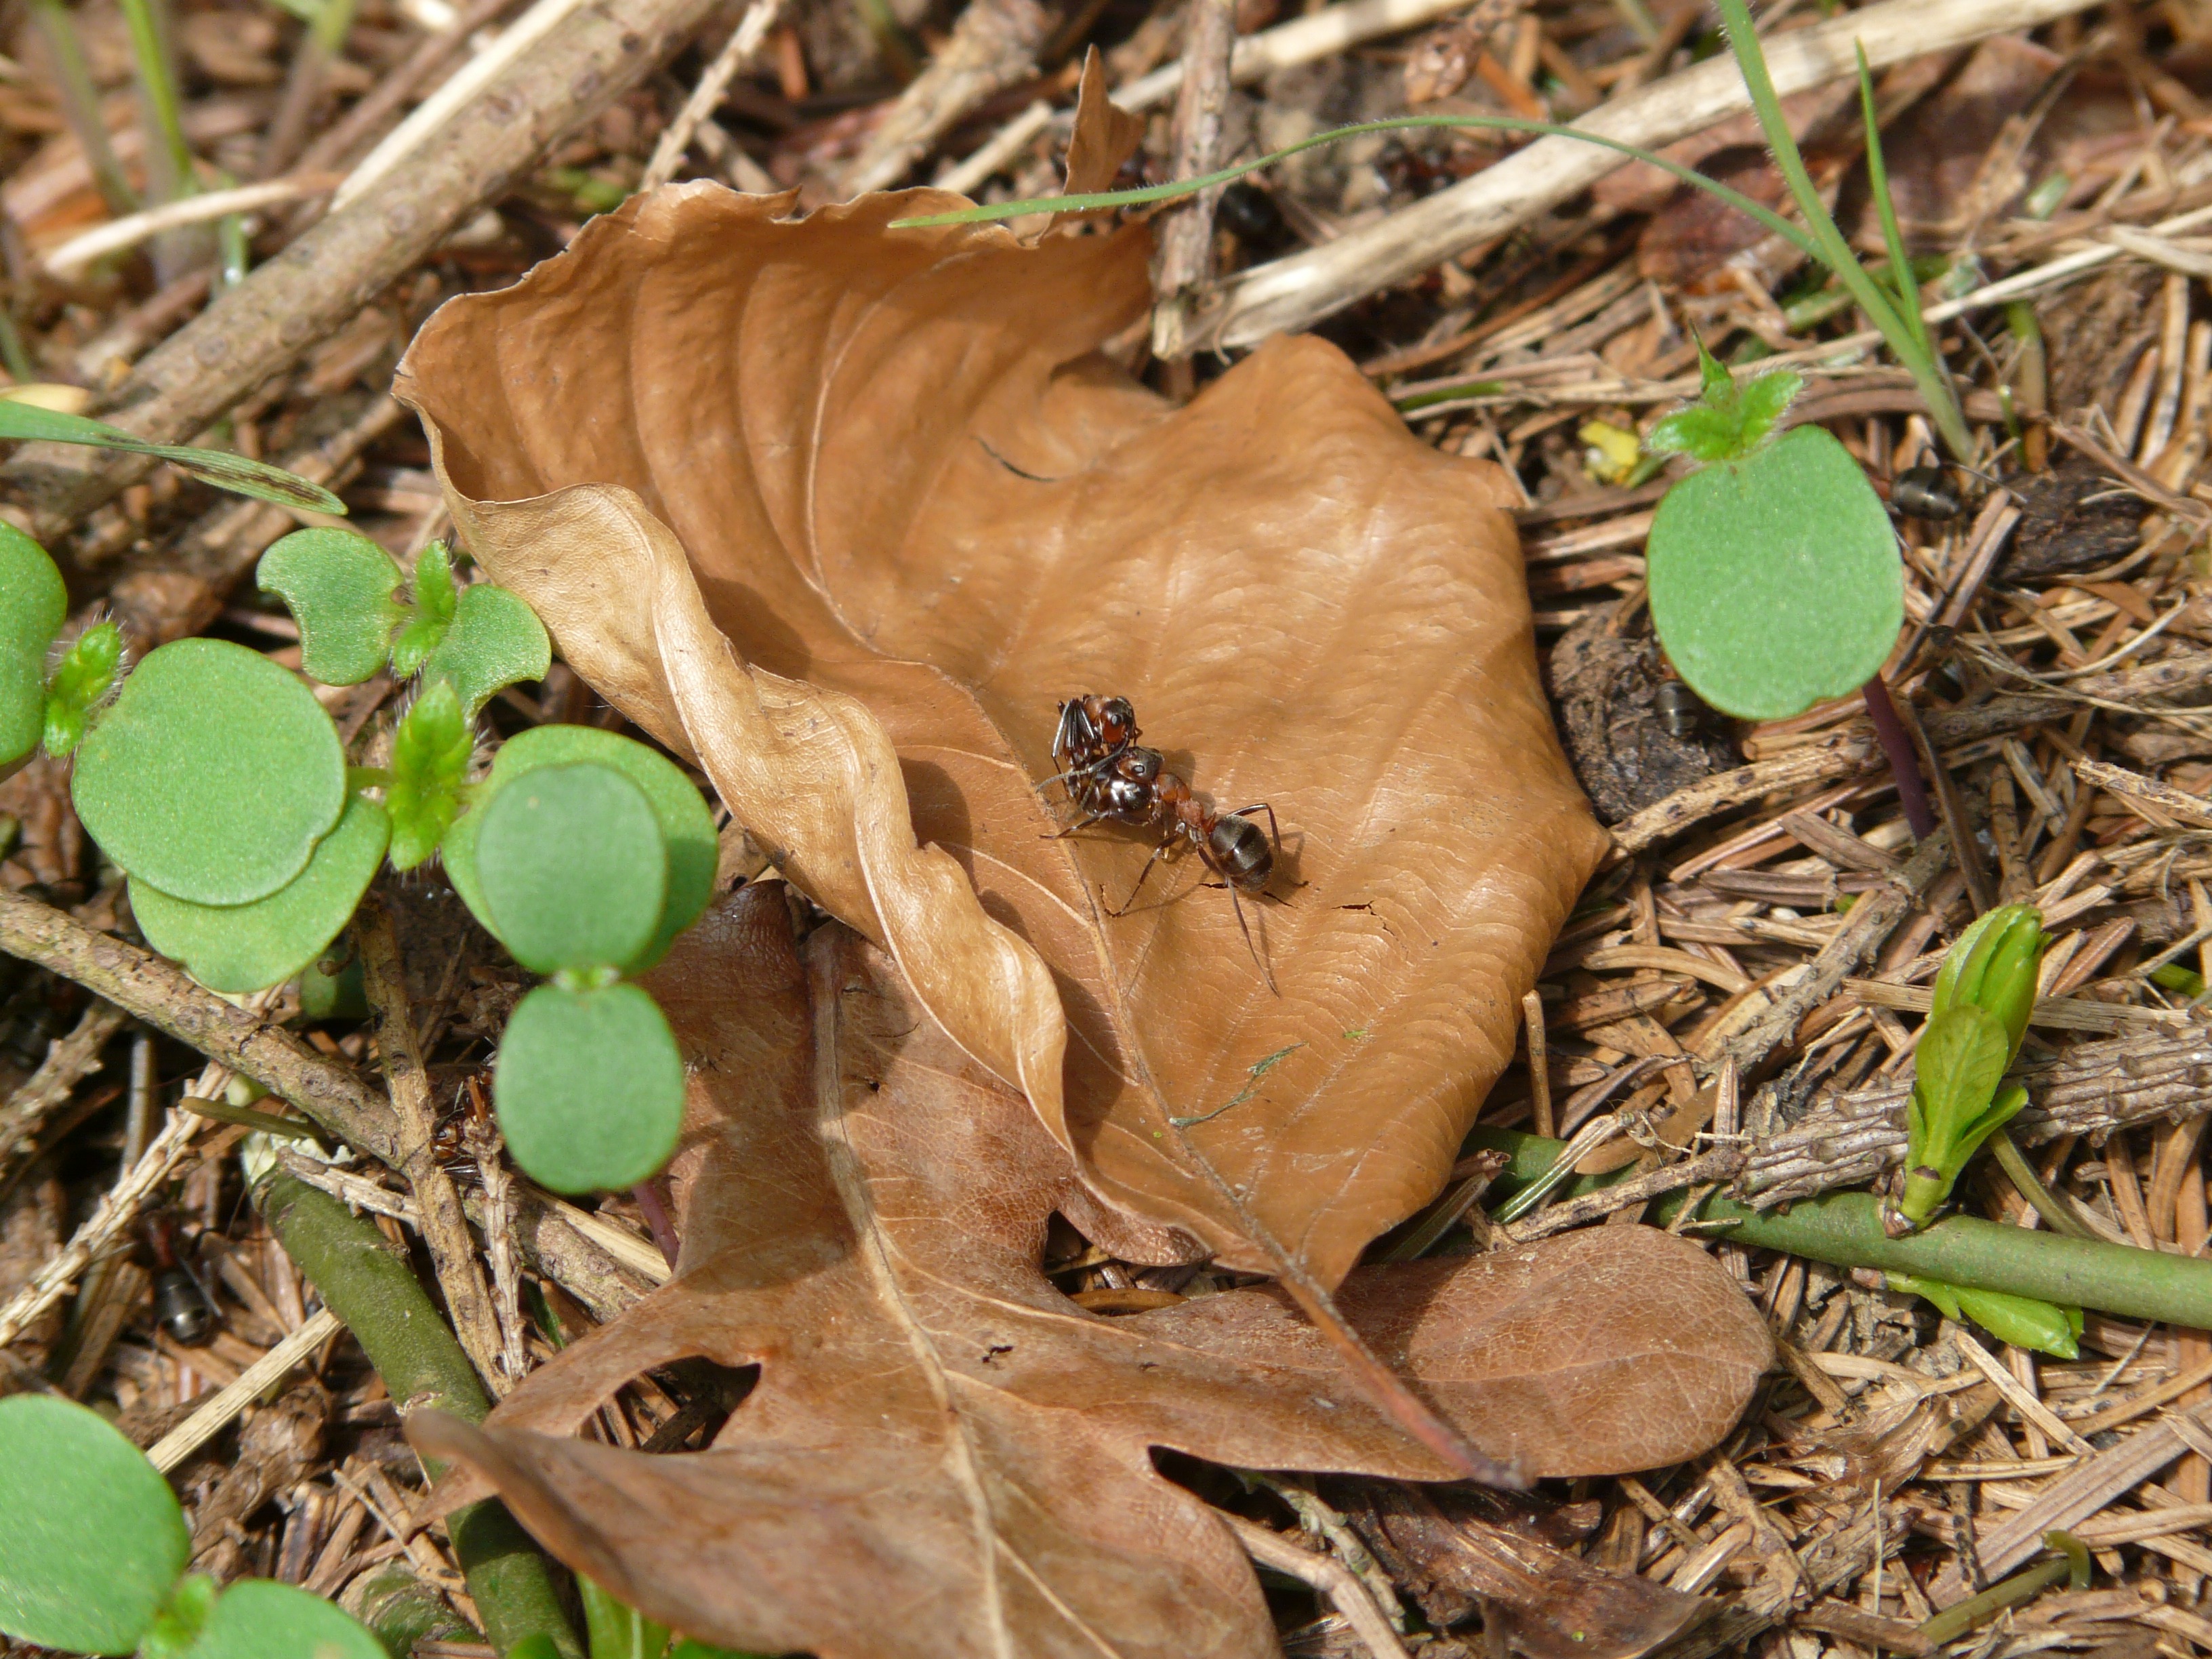
nature, hiking, leaf, flower, dry, wildlife, produce, insect, soil, flora, fauna, forest floor, move, woodland, ant, ants, wood ant, red wood ant, formica polyctena, change of location, ameisentransport, ant theft